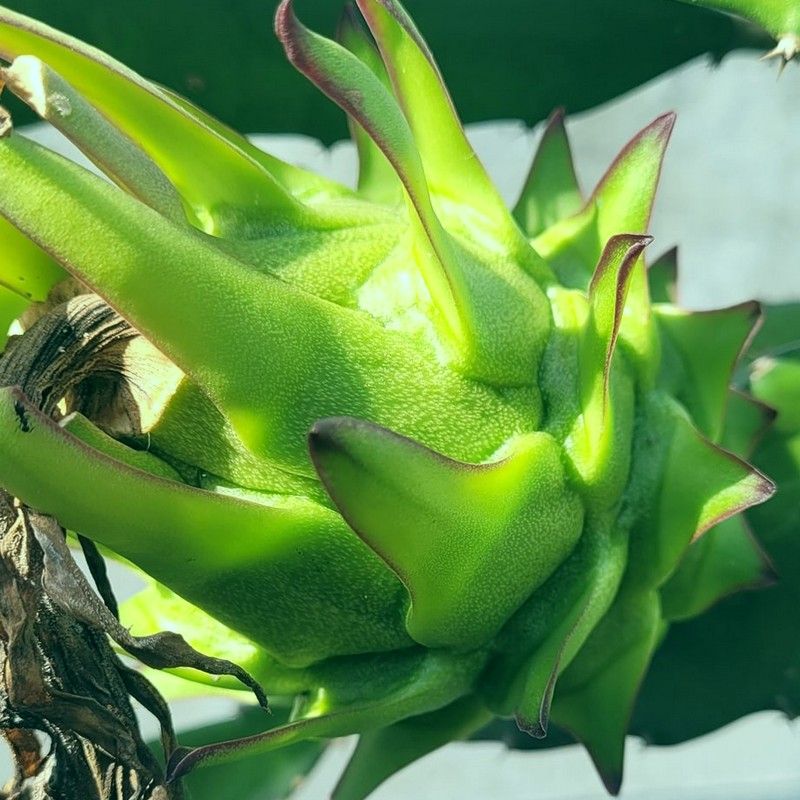
Label: Immature Dragon Fruit